List of butterflies of Eswatini

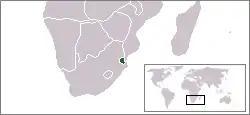
Location of Eswatini

This is a list of butterflies of Eswatini. About 312 species are known from Eswatini (formerly Swaziland), none of which are endemic.